Stadttheater Rostock

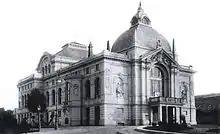
Stadttheater Rostock (1895-1942)

The Stadttheater Rostock, sometimes referred to as the Rostocker Stadttheater, was a theatre in Rostock, Mecklenburg-Vorpommern, Germany. Designed by architect Heinrich Seeling, it was built in 1894. The theatre opened to the public in 1895, and was the largest theatre in the city of Rostock until it was destroyed in an air raid in 1942 during World War II. The theatre served as the city's primary opera house in addition to hosting other kinds of performances on occasion.